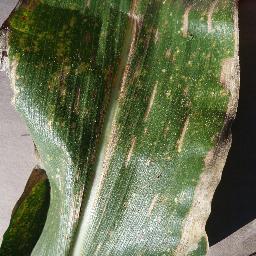
Label: Corn_(Maize)___Gray_Leaf_Spot_(Cercospora)